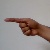
The image shows a hand gesture representing the letter 'G' in Indian Sign Language.